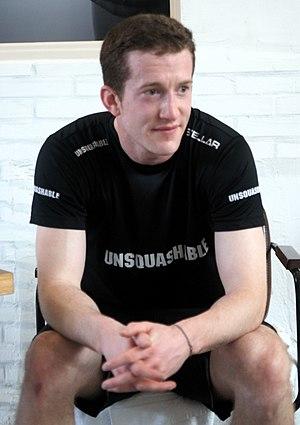
Todd Harrity, 2019
Todd Harrity, né le 16 septembre 1990 à Bryn Mawr, est un joueur professionnel de squash représentant les États-Unis. Il atteint le 44ᵉ rang mondial en mars 2019, son meilleur classement. Il est champion des États-Unis à de multiples reprises entre 2015 et 2019.